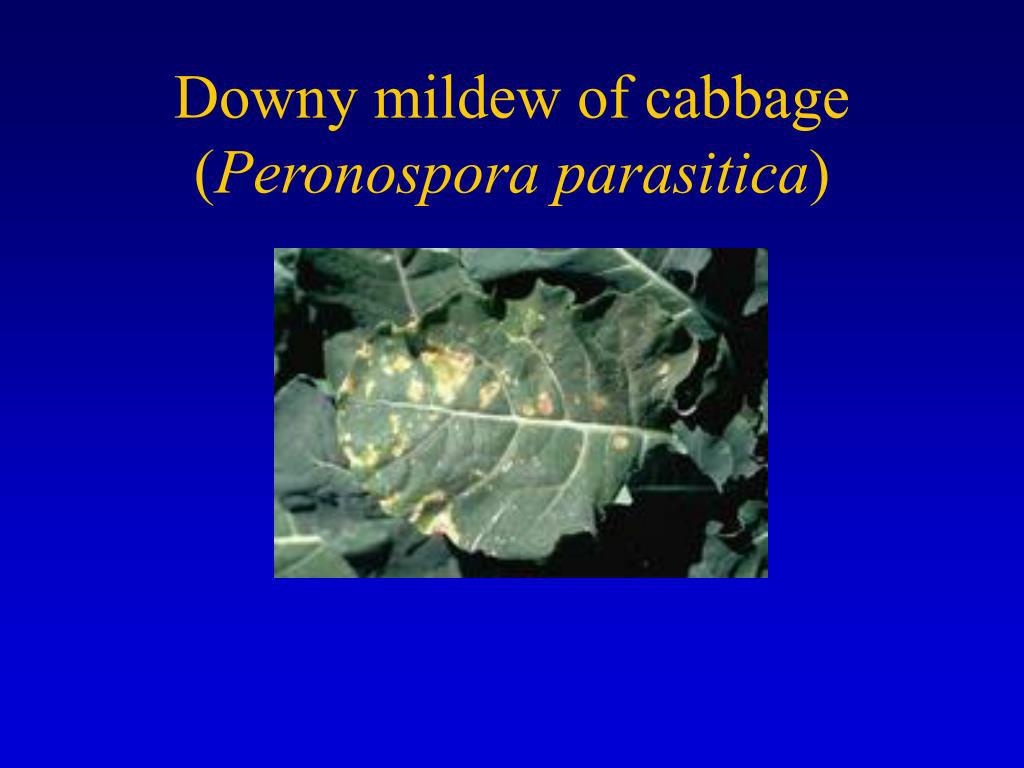
Plant: Cabbage
Disease: cabbage downy mildew